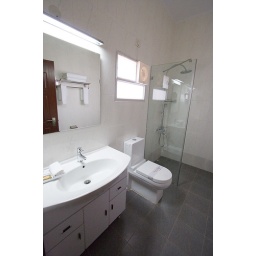
Ultra-modern bathroom suite, toilet, sink and shower in luxury Indian hotel